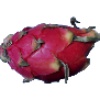
Label: red_pitahaya